Geoffrey O'Hara

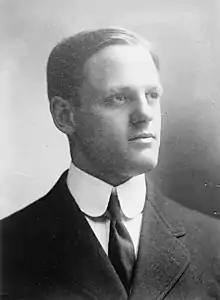

Geoffrey O'Hara (February 2, 1882 – January 31, 1967) was a Canadian-American composer, singer and music professor.